Evan Kemp

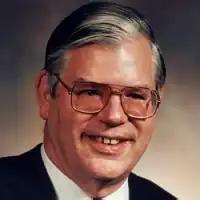
Kemp in 1990

Evan Jennings Kemp, Jr. (May 5, 1937 – August 12, 1997) was an American disability rights activist who served as chairman of the Equal Employment Opportunity Commission from 1990 to 1993.